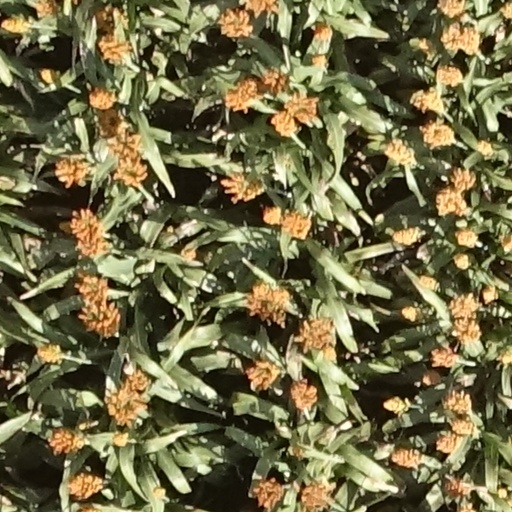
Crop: sorghum